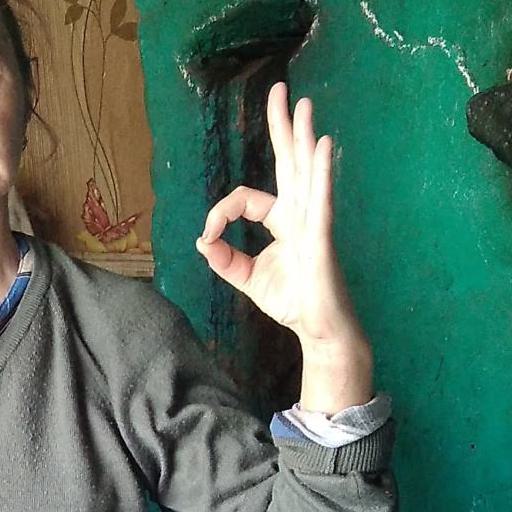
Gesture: ok